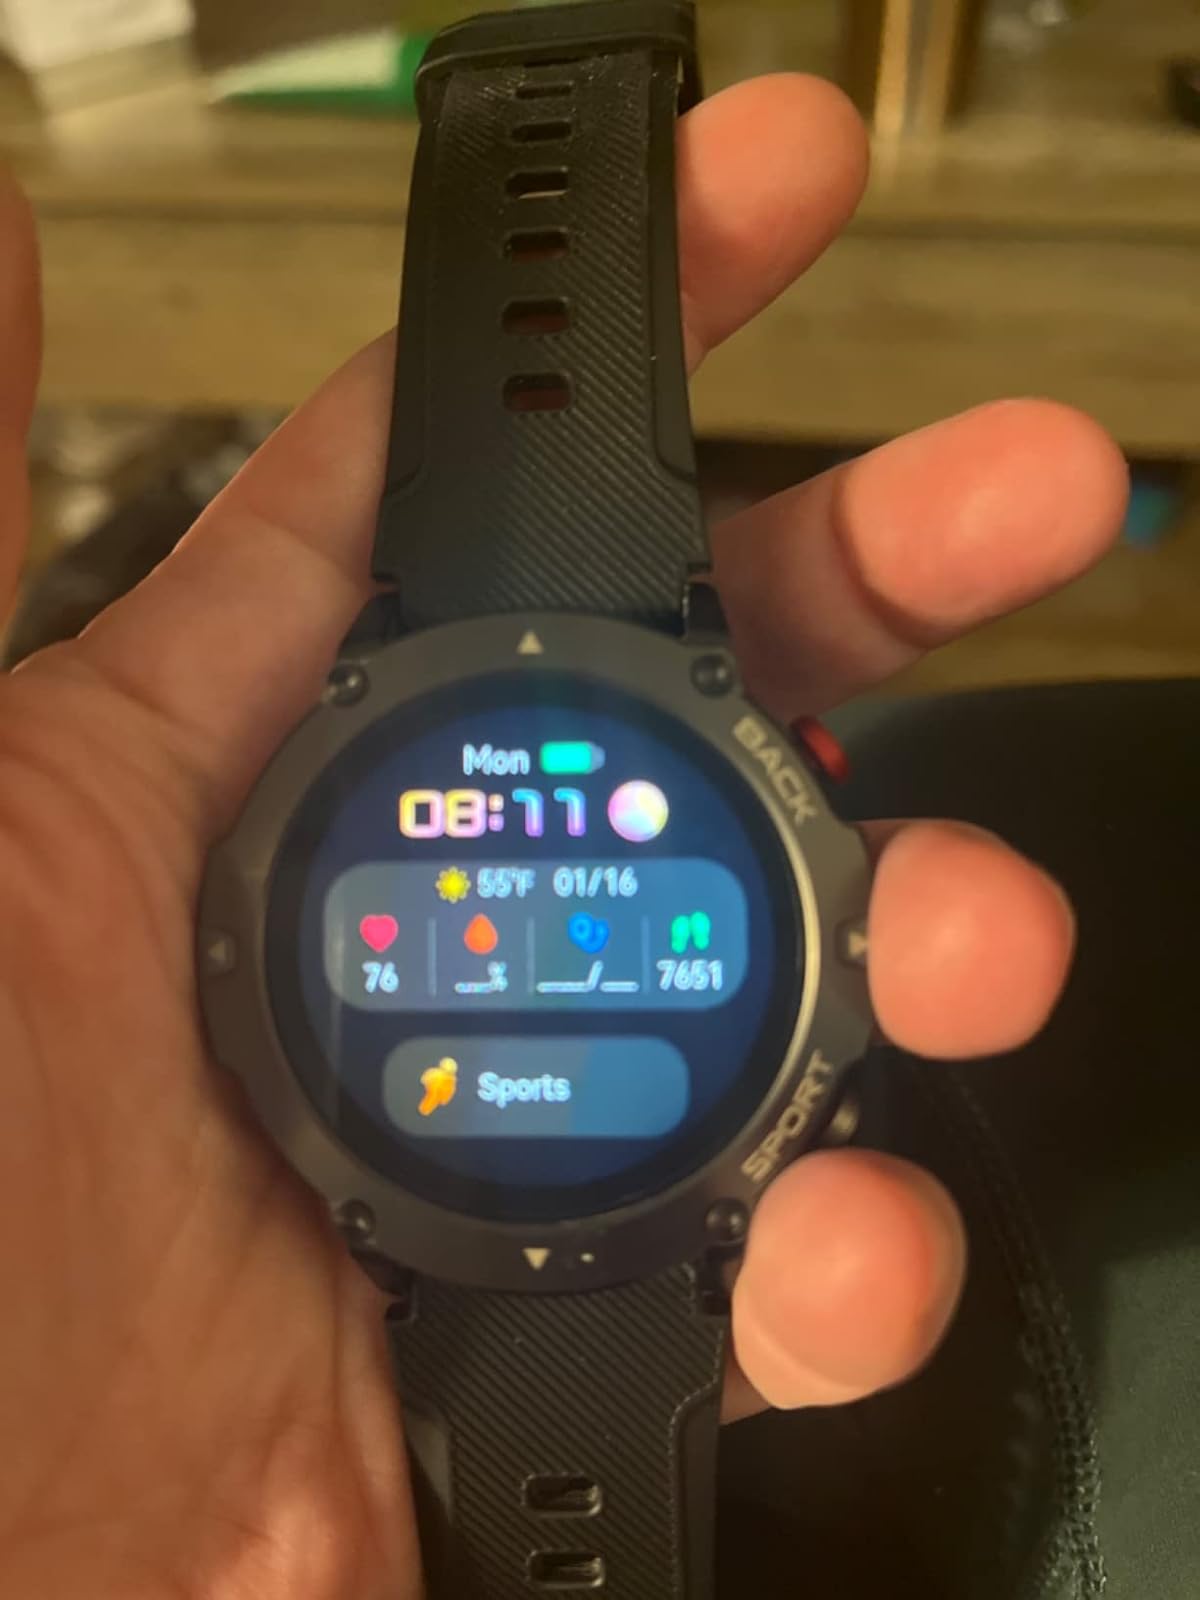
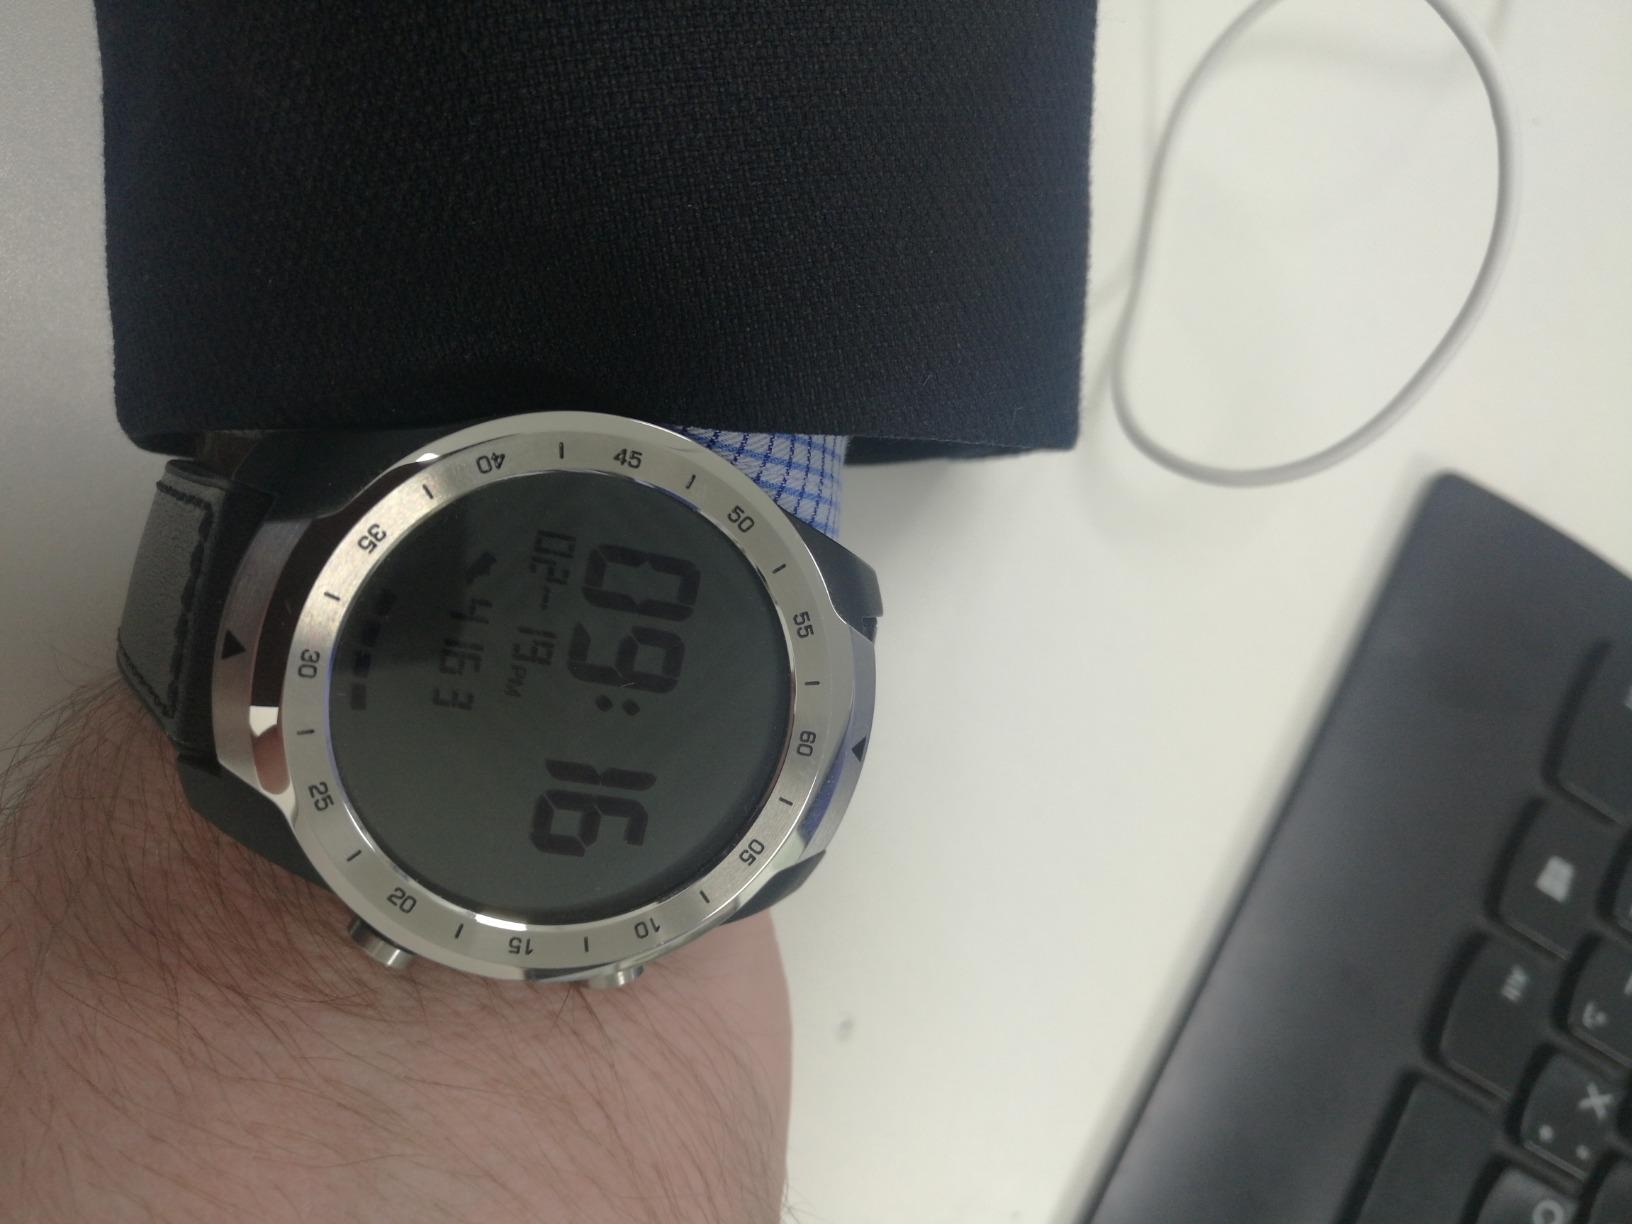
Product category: smartwatch
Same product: no